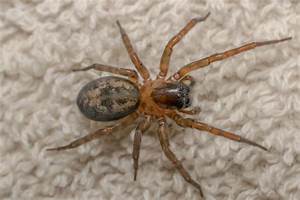
Label: ragno